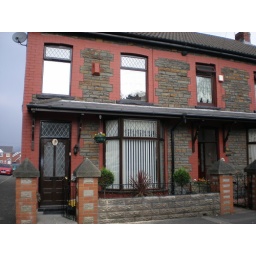
A house near-by, down the street in treeforest, Wales.